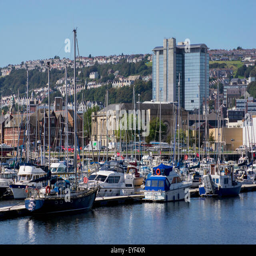
boats in the marina along docks